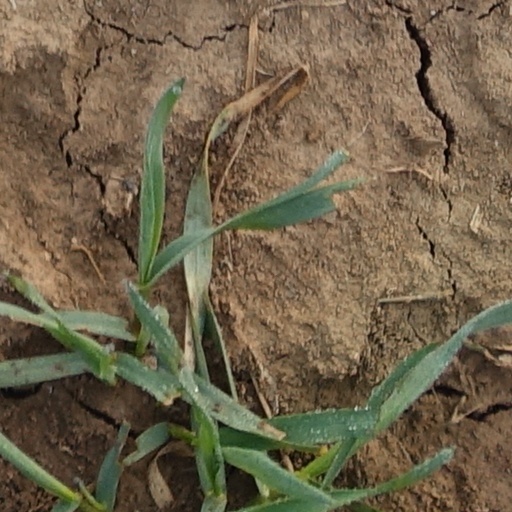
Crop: wheat